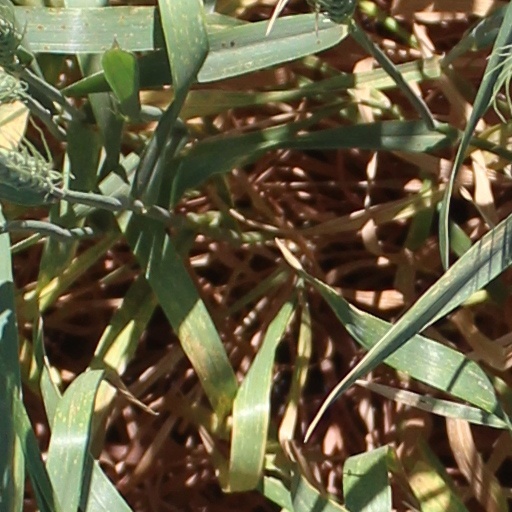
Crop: wheat